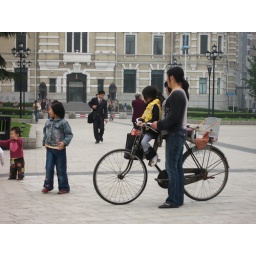
Woman with bike in Zhongshan square and child sitting on the bike. Streets of Dalian. 25/05/2008, Dalian, China.